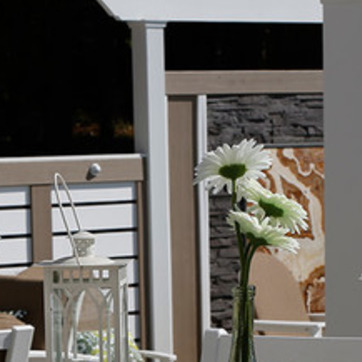
Material: painted